Charles Hamilton (female husband)

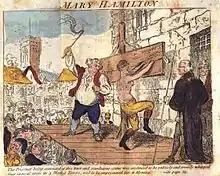
An 1813 fanciful illustration of Hamilton being whipped, wearing male boots and breeches, but naked from the waist up

Charles Hamilton (born Mary Hamilton) was an English 18th-century female husband. In 1746, Hamilton – while living as a man – married Mary Price. After Price reported she was suspicious of Hamilton's manhood to local authorities, Hamilton was prosecuted for vagrancy, and sentenced in 1746 to a public whipping in four towns and to six months imprisonment with hard labour.